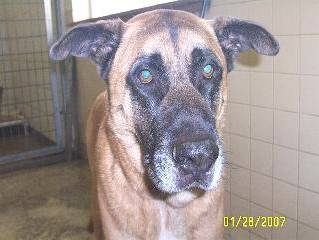
Label: dog